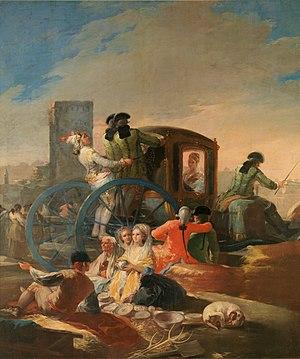
Le mouvement des Lumières qui prit pied en Espagne adhérait aux mêmes principes que ses équivalents dans le reste de l’Europe. Pour les ilustrados espagnols, la raison était l’outil essentiel permettant d’atteindre à la vérité et au regard de laquelle devaient être soumises à critique toutes les « vérités » héritées de la « tradition », en particulier celles qui s’appuyaient sur les préjugés, sur l’ignorance et sur la superstition, ou encore sur les dogmes religieux. Les seuls instruments auxquels l’on pouvait avoir recours étaient ceux procurés par la philosophie et la science. En mettant en application la connaissance ainsi acquise et en l’étendant à la société tout entière, l’homme sera en mesure de se perfectionner lui-même, de progresser, d’améliorer ses conditions de vie, de se libérer de l’ignorance et de la superstition, et de parvenir ainsi au bonheur, sans attendre de l’obtenir dans l’« autre vie ».
Francisco José de Goya y Lucientes, dit Francisco de Goya, né le 30 mars 1746 à Fuendetodos, près de Saragosse, et mort le 16 avril 1828 à Bordeaux, en France, est un peintre et graveur espagnol. Son œuvre inclut des peintures de chevalet, des peintures murales, des gravures et des dessins. Il introduisit plusieurs ruptures stylistiques qui initièrent le romantisme et annoncèrent le début de la peinture contemporaine. L’art goyesque est considéré comme précurseur des avant-gardes picturales du XXᵉ siècle.
Les Cartons de Goya sont un ensemble d'œuvres peintes par Francisco de Goya entre 1775 et 1792 pour la Fabrique royale de tapisserie. Bien qu'il ne s'agisse pas des seuls cartons pour tapisserie réalisés pour l'usine royale, ce sont les plus connus et ceux auxquels l'histoire de l'art a octroyé l’appellation « carton pour tapisserie » par antonomase, en Espagne.